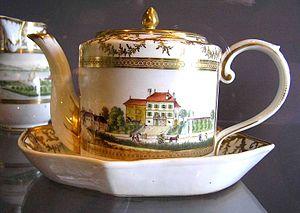
Théière et son présentoir en porcelaine de Nyon, Suisse.
Créée en 1781 par les Allemands Ferdinand Müller et Jacob Dortu, d'origine française, la manufacture de porcelaine de Nyon, en Suisse, déploie son activité jusqu’à sa fermeture en 1813, la chute de l’Ancien Régime et les guerres napoléoniennes ayant définitivement raison de ses récurrentes difficultés à écouler sa marchandise sur le continent. Tirant parti du mémoire non publié de Laurent Droz, l'étude de Grégoire Gonin, novatrice en ce qu'elle déplace l'analyse de l'approche formaliste traditionnelle sur le terrain de l'histoire économique, sociale et culturelle, laisse penser que dès le départ les fondateurs ont vu trop large, sous-estimant largement la capacité d'absorption de la clientèle locale et régionale.
Le musée historique et des porcelaines est un musée historique situé dans la ville vaudoise de Nyon, en Suisse.